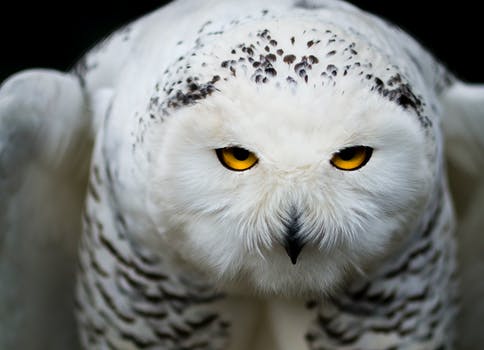
Label: No Watermark